Jacques de Falaise

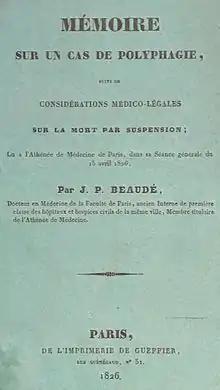
Cover of the offprint of "Mémoire" du docteur Beaudé (1826).

On Jacques de Falaise's death, in view of the interest aroused by his "polyphagic experiments", the Académie de Médecine appointed a commission to carry out his autopsy, with the participation of Doctors Beaudé and de Troisvèvre. Dr. Beaudé, who drew "very important conclusions" from the autopsy (communicated to the Paris Medical Athenaeum on April 15, 1826), noted that the pharynx, esophagus and pylorus were of "considerable extent", which, in his opinion, explained the subject's facility in swallowing large objects, but also resulted from it. The stomach was "greatly distended by a considerable quantity of half-digested food", including three longitudinally-rolled playing cards. This highly developed stomach contained fibrous bundles of "extraordinary development", which Beaudé explained by "the need for the stomach to often deploy considerable contractile force, in order to expel from its interior the refractory substances that had been introduced". Beaudé noted, on the other hand, that the mucous membrane of the ileum was "almost destroyed"; that "the other tunics of the intestine were so thinned that through these points one observed a very marked transparency"; and that the cecum showed "large and numerous scars", likely consequences of the two previous gastroenteritises. For his part, Dr. de Troisvèvre, after noting that the subject was "very thin", stressed that he had found "the abdominal organs not very developed", "in a healthy state" and "only a little more dilatable than they usually are".